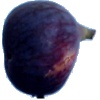
Label: fig